Yaroslava Mahuchikh

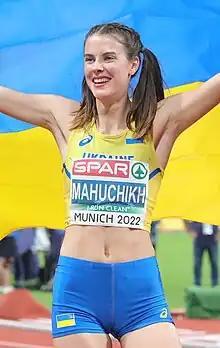
Mahuchikh at the 2022 European Athletics Championships

In 2016, she won the gold medal at the Ukrainian National Juniors Athletics Championships, held in Zaporizhzhia. In that year, Mahuchikh competed at international youth track and field competition between Ukrainian, Belarusian and Turkish national athletics teams in Lutsk, winning a silver medal.